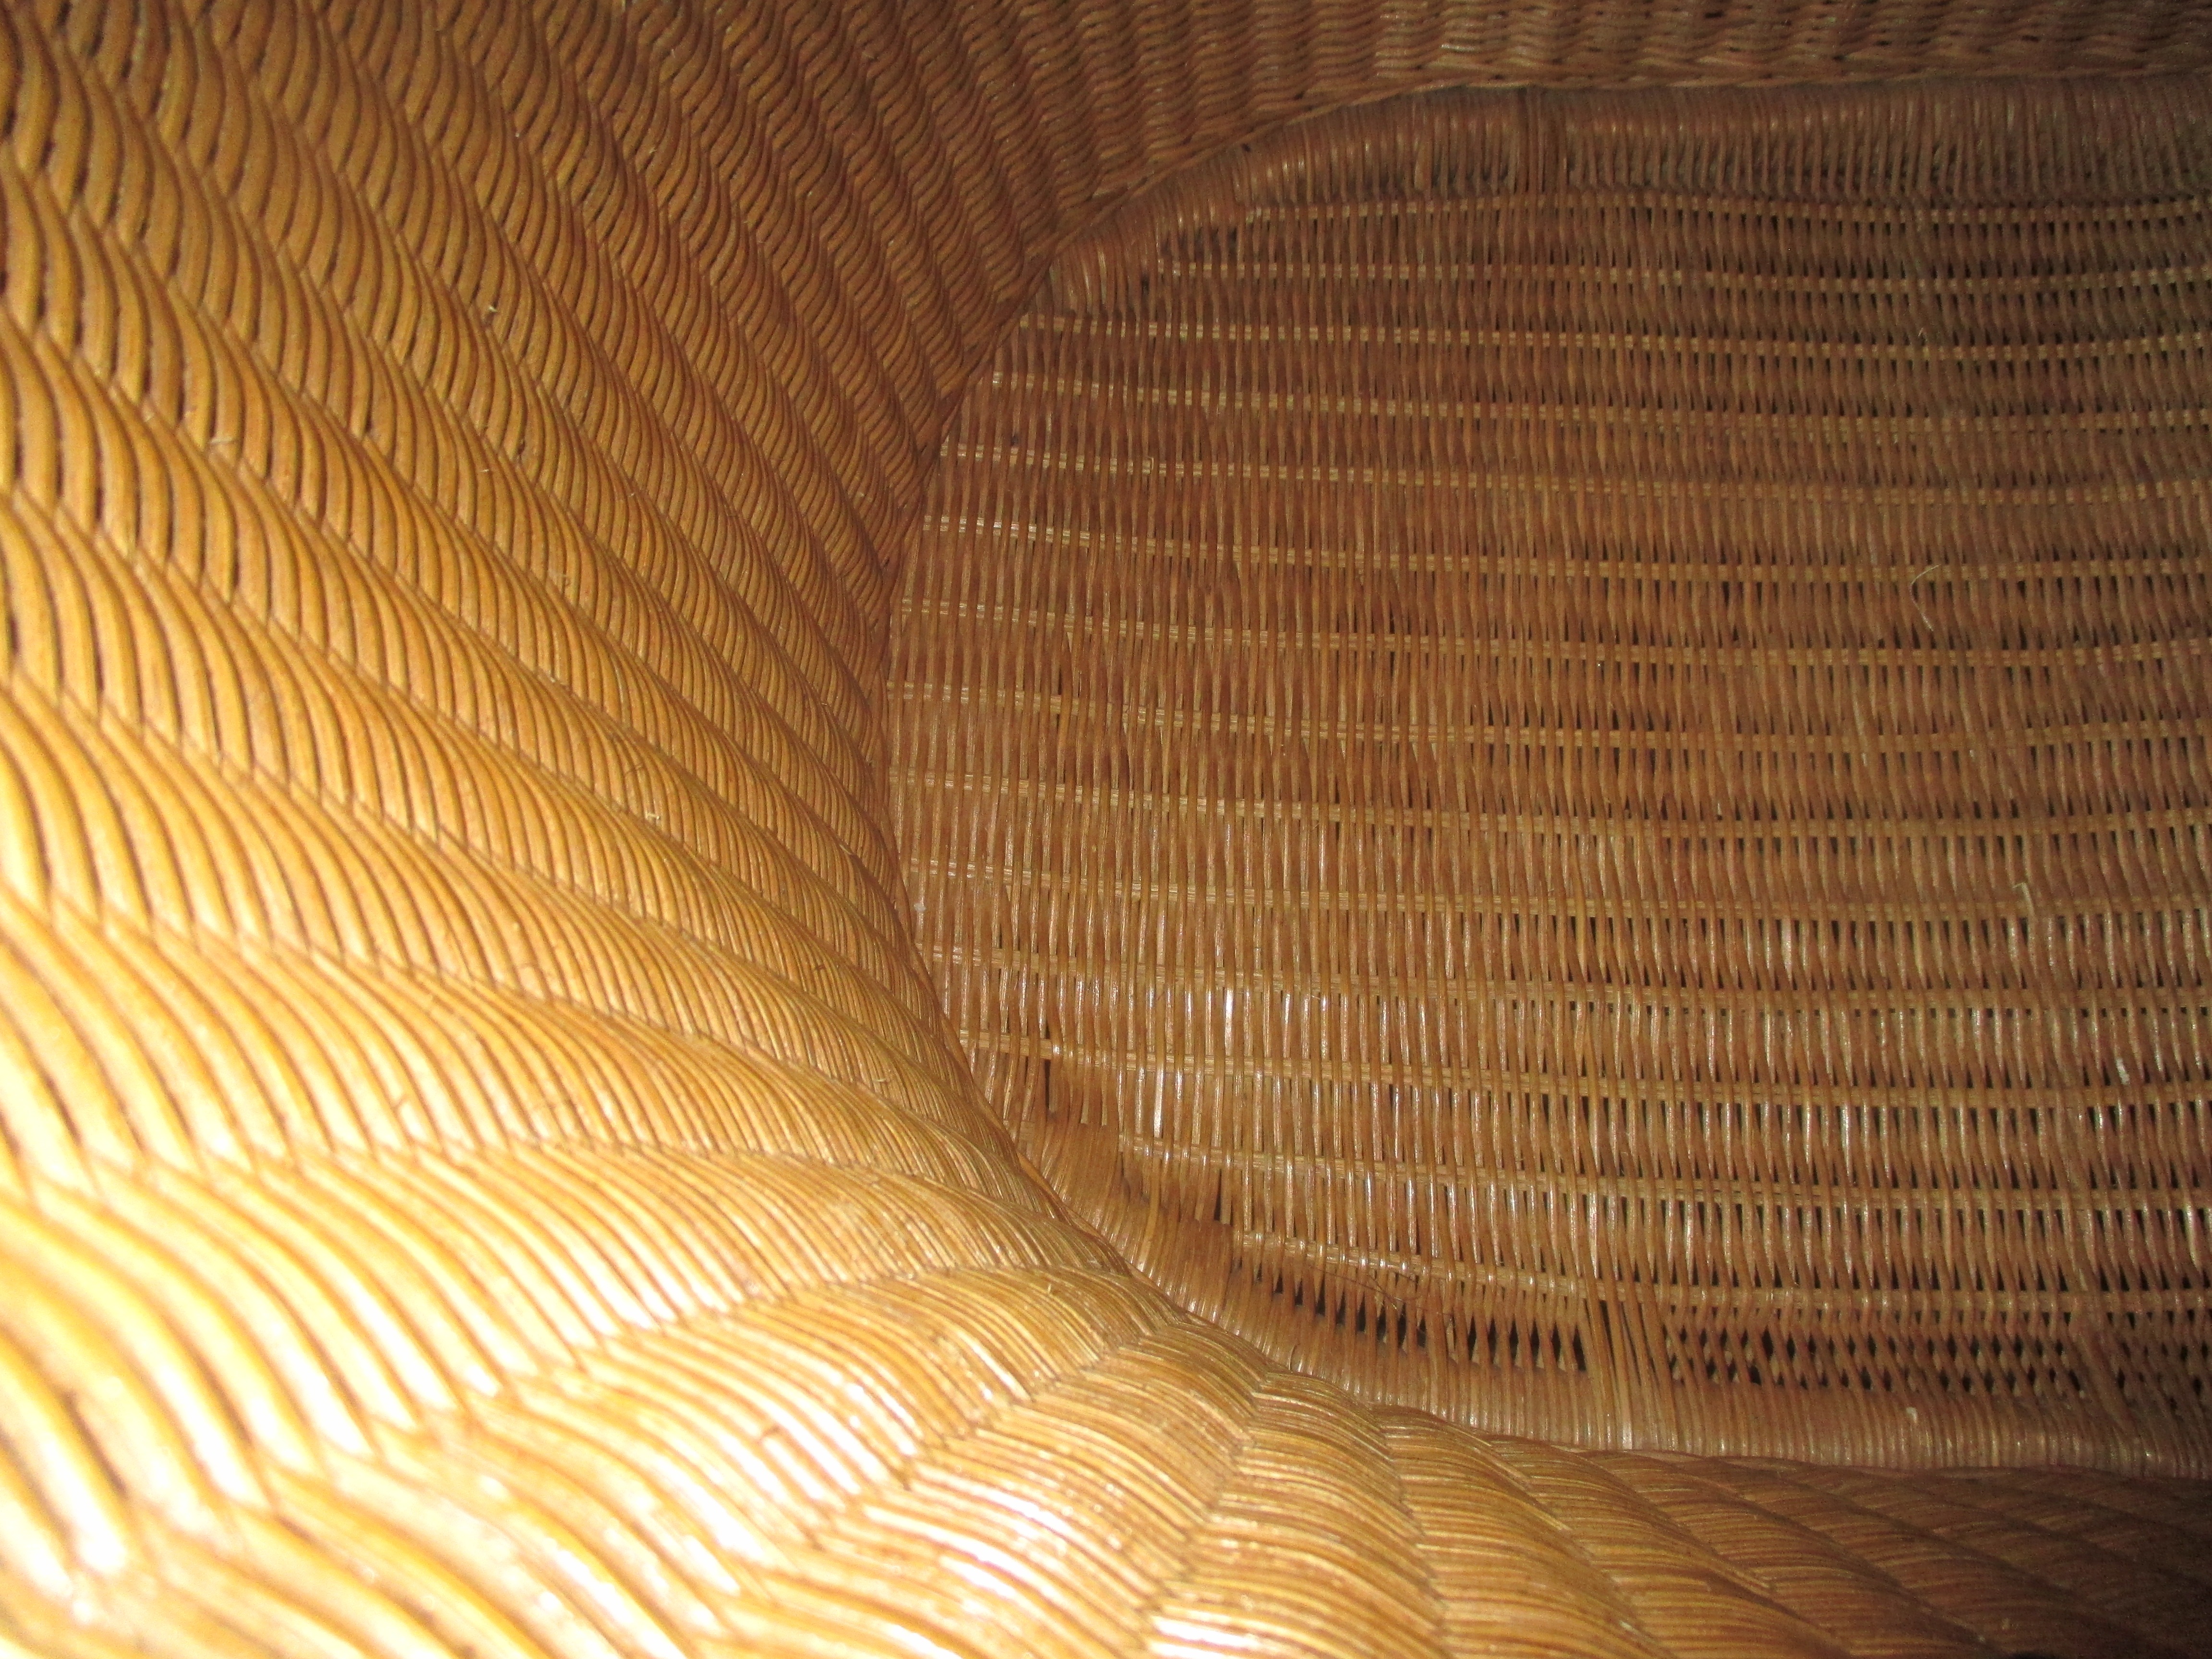
wood, floor, ceiling, cozy, basket, wicker, interior design, decorative, wattle, flooring, man made object, wicker chair